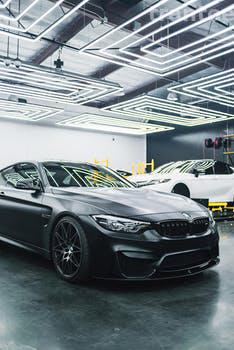
Label: Watermark